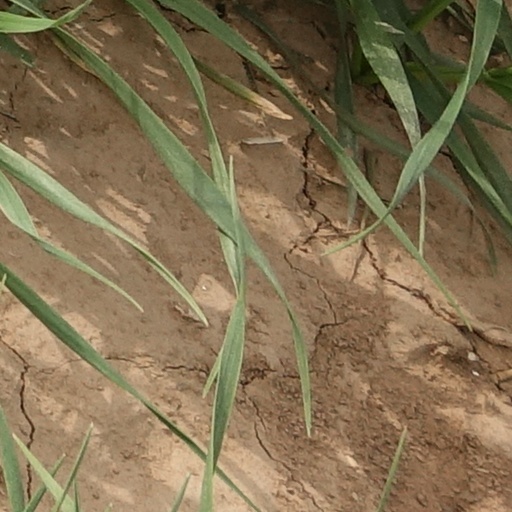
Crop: wheat